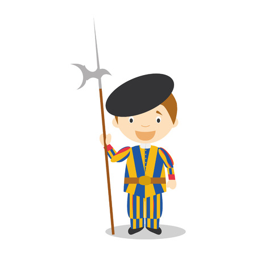
character dressed in the traditional way illustration illustration